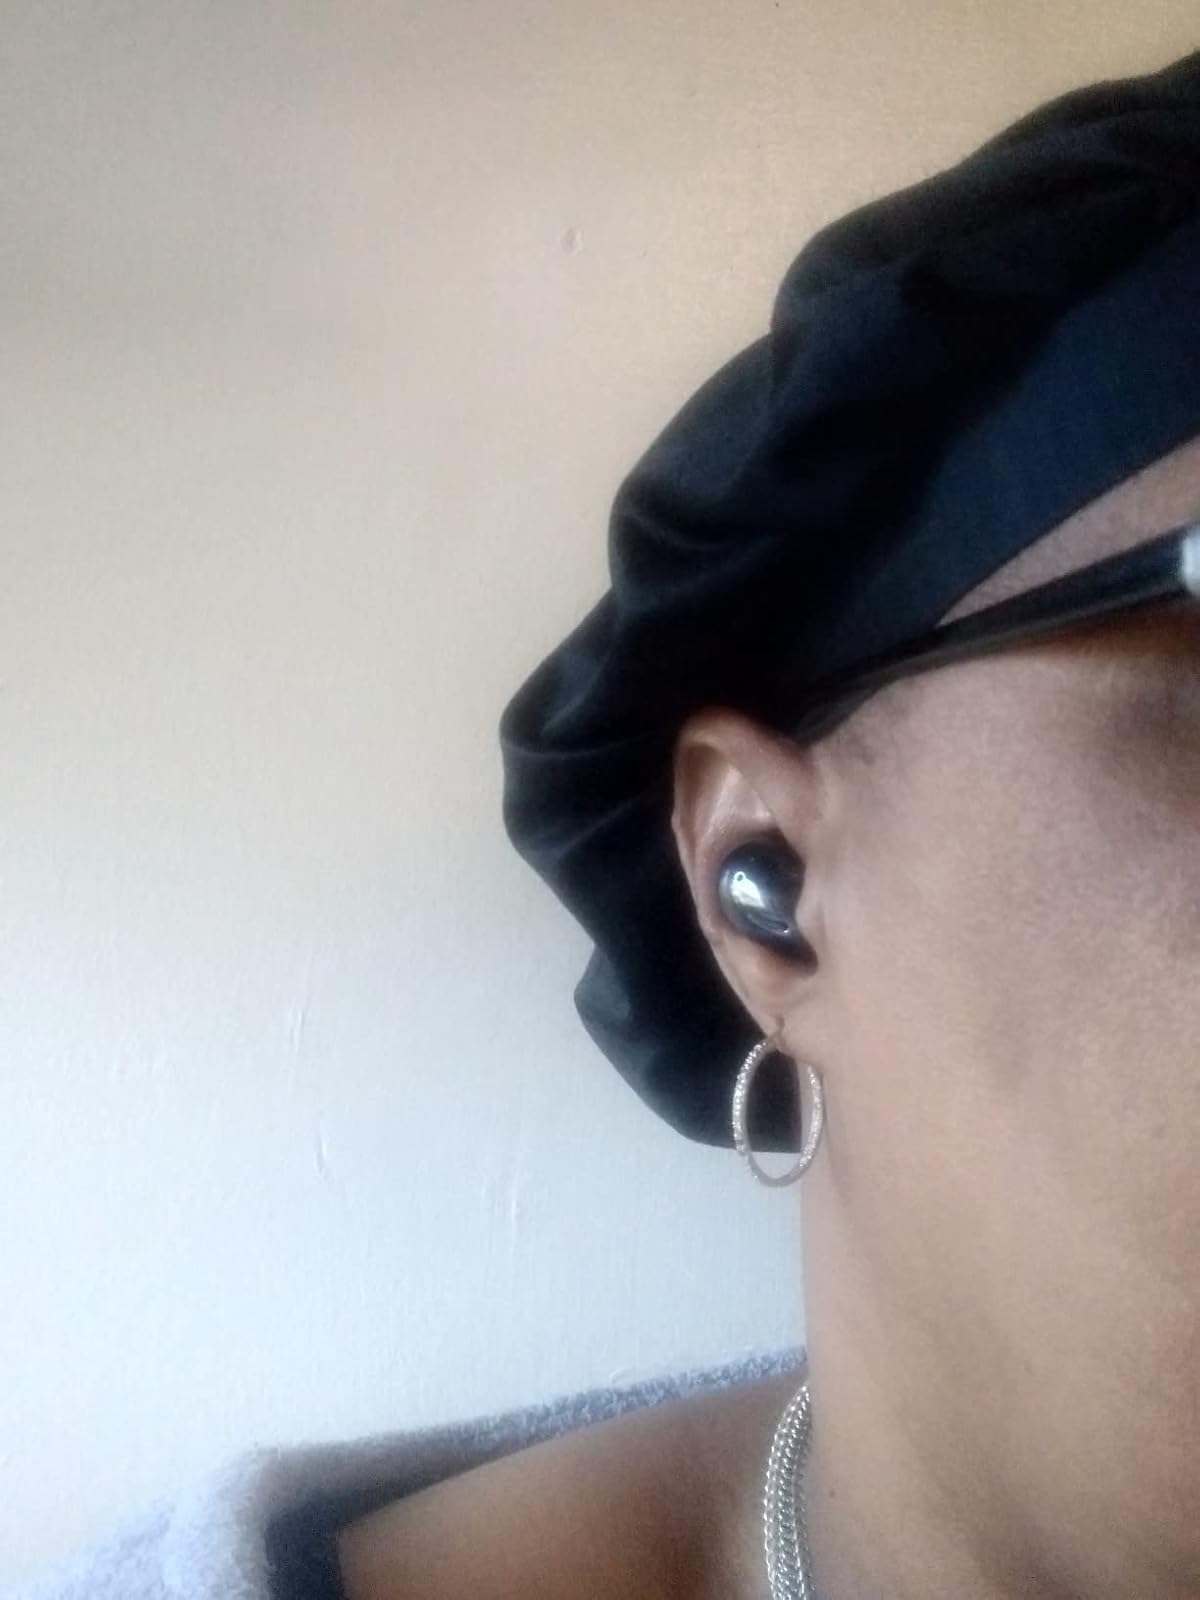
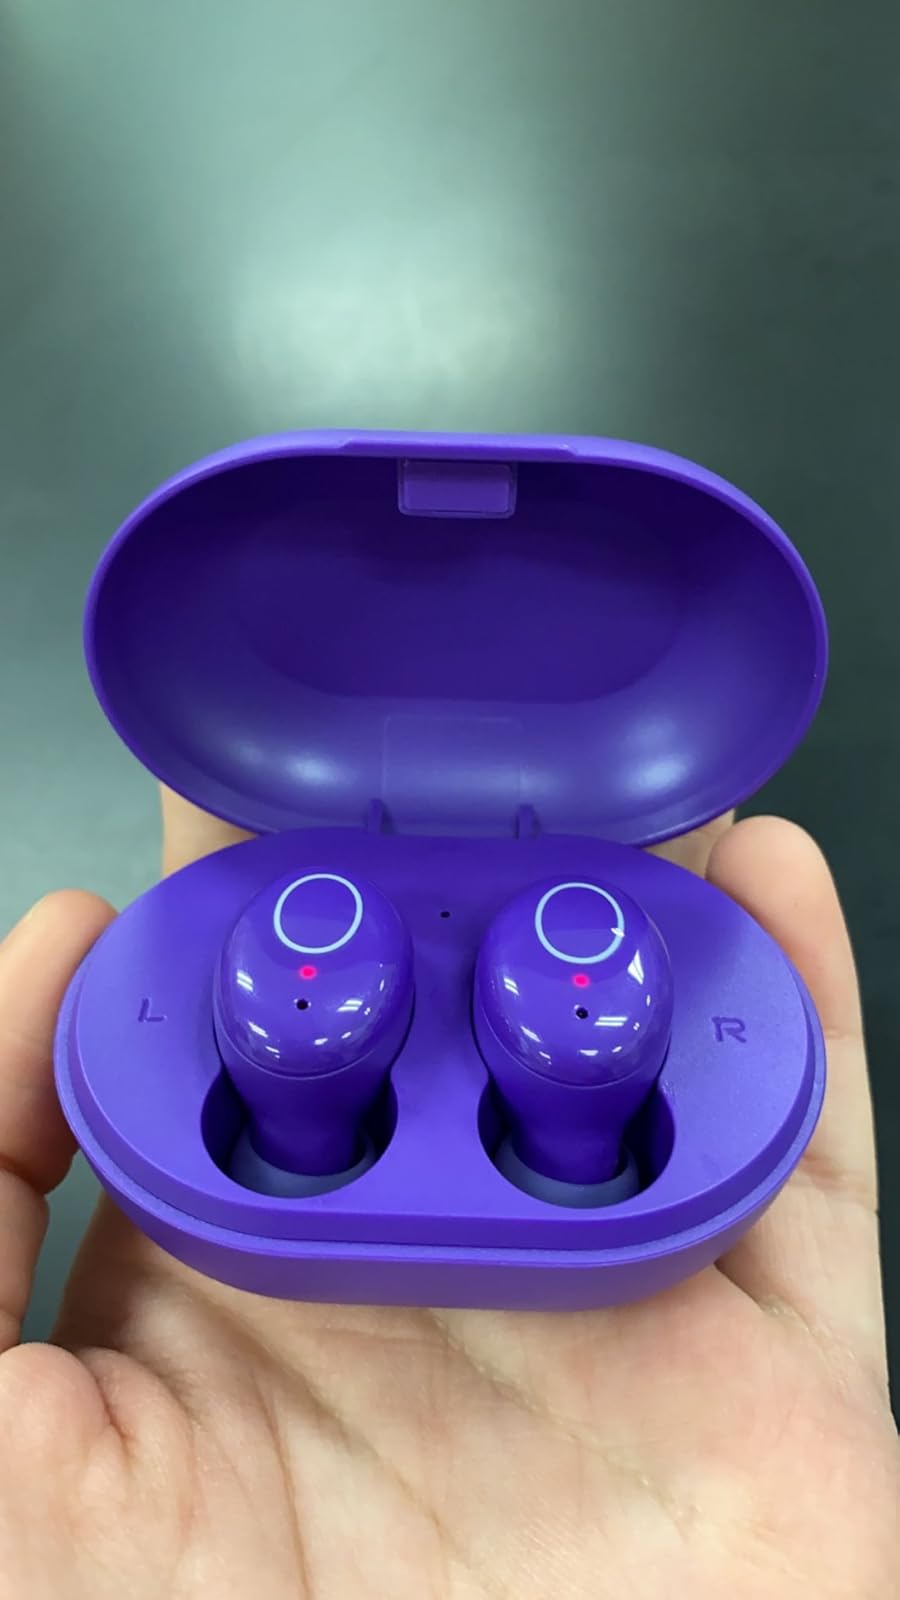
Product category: earbuds
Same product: no